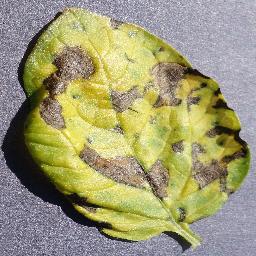
Label: Potato___Early_blight